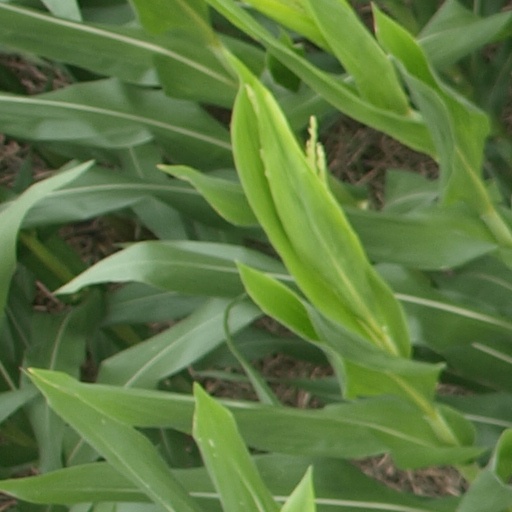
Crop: maize; corn